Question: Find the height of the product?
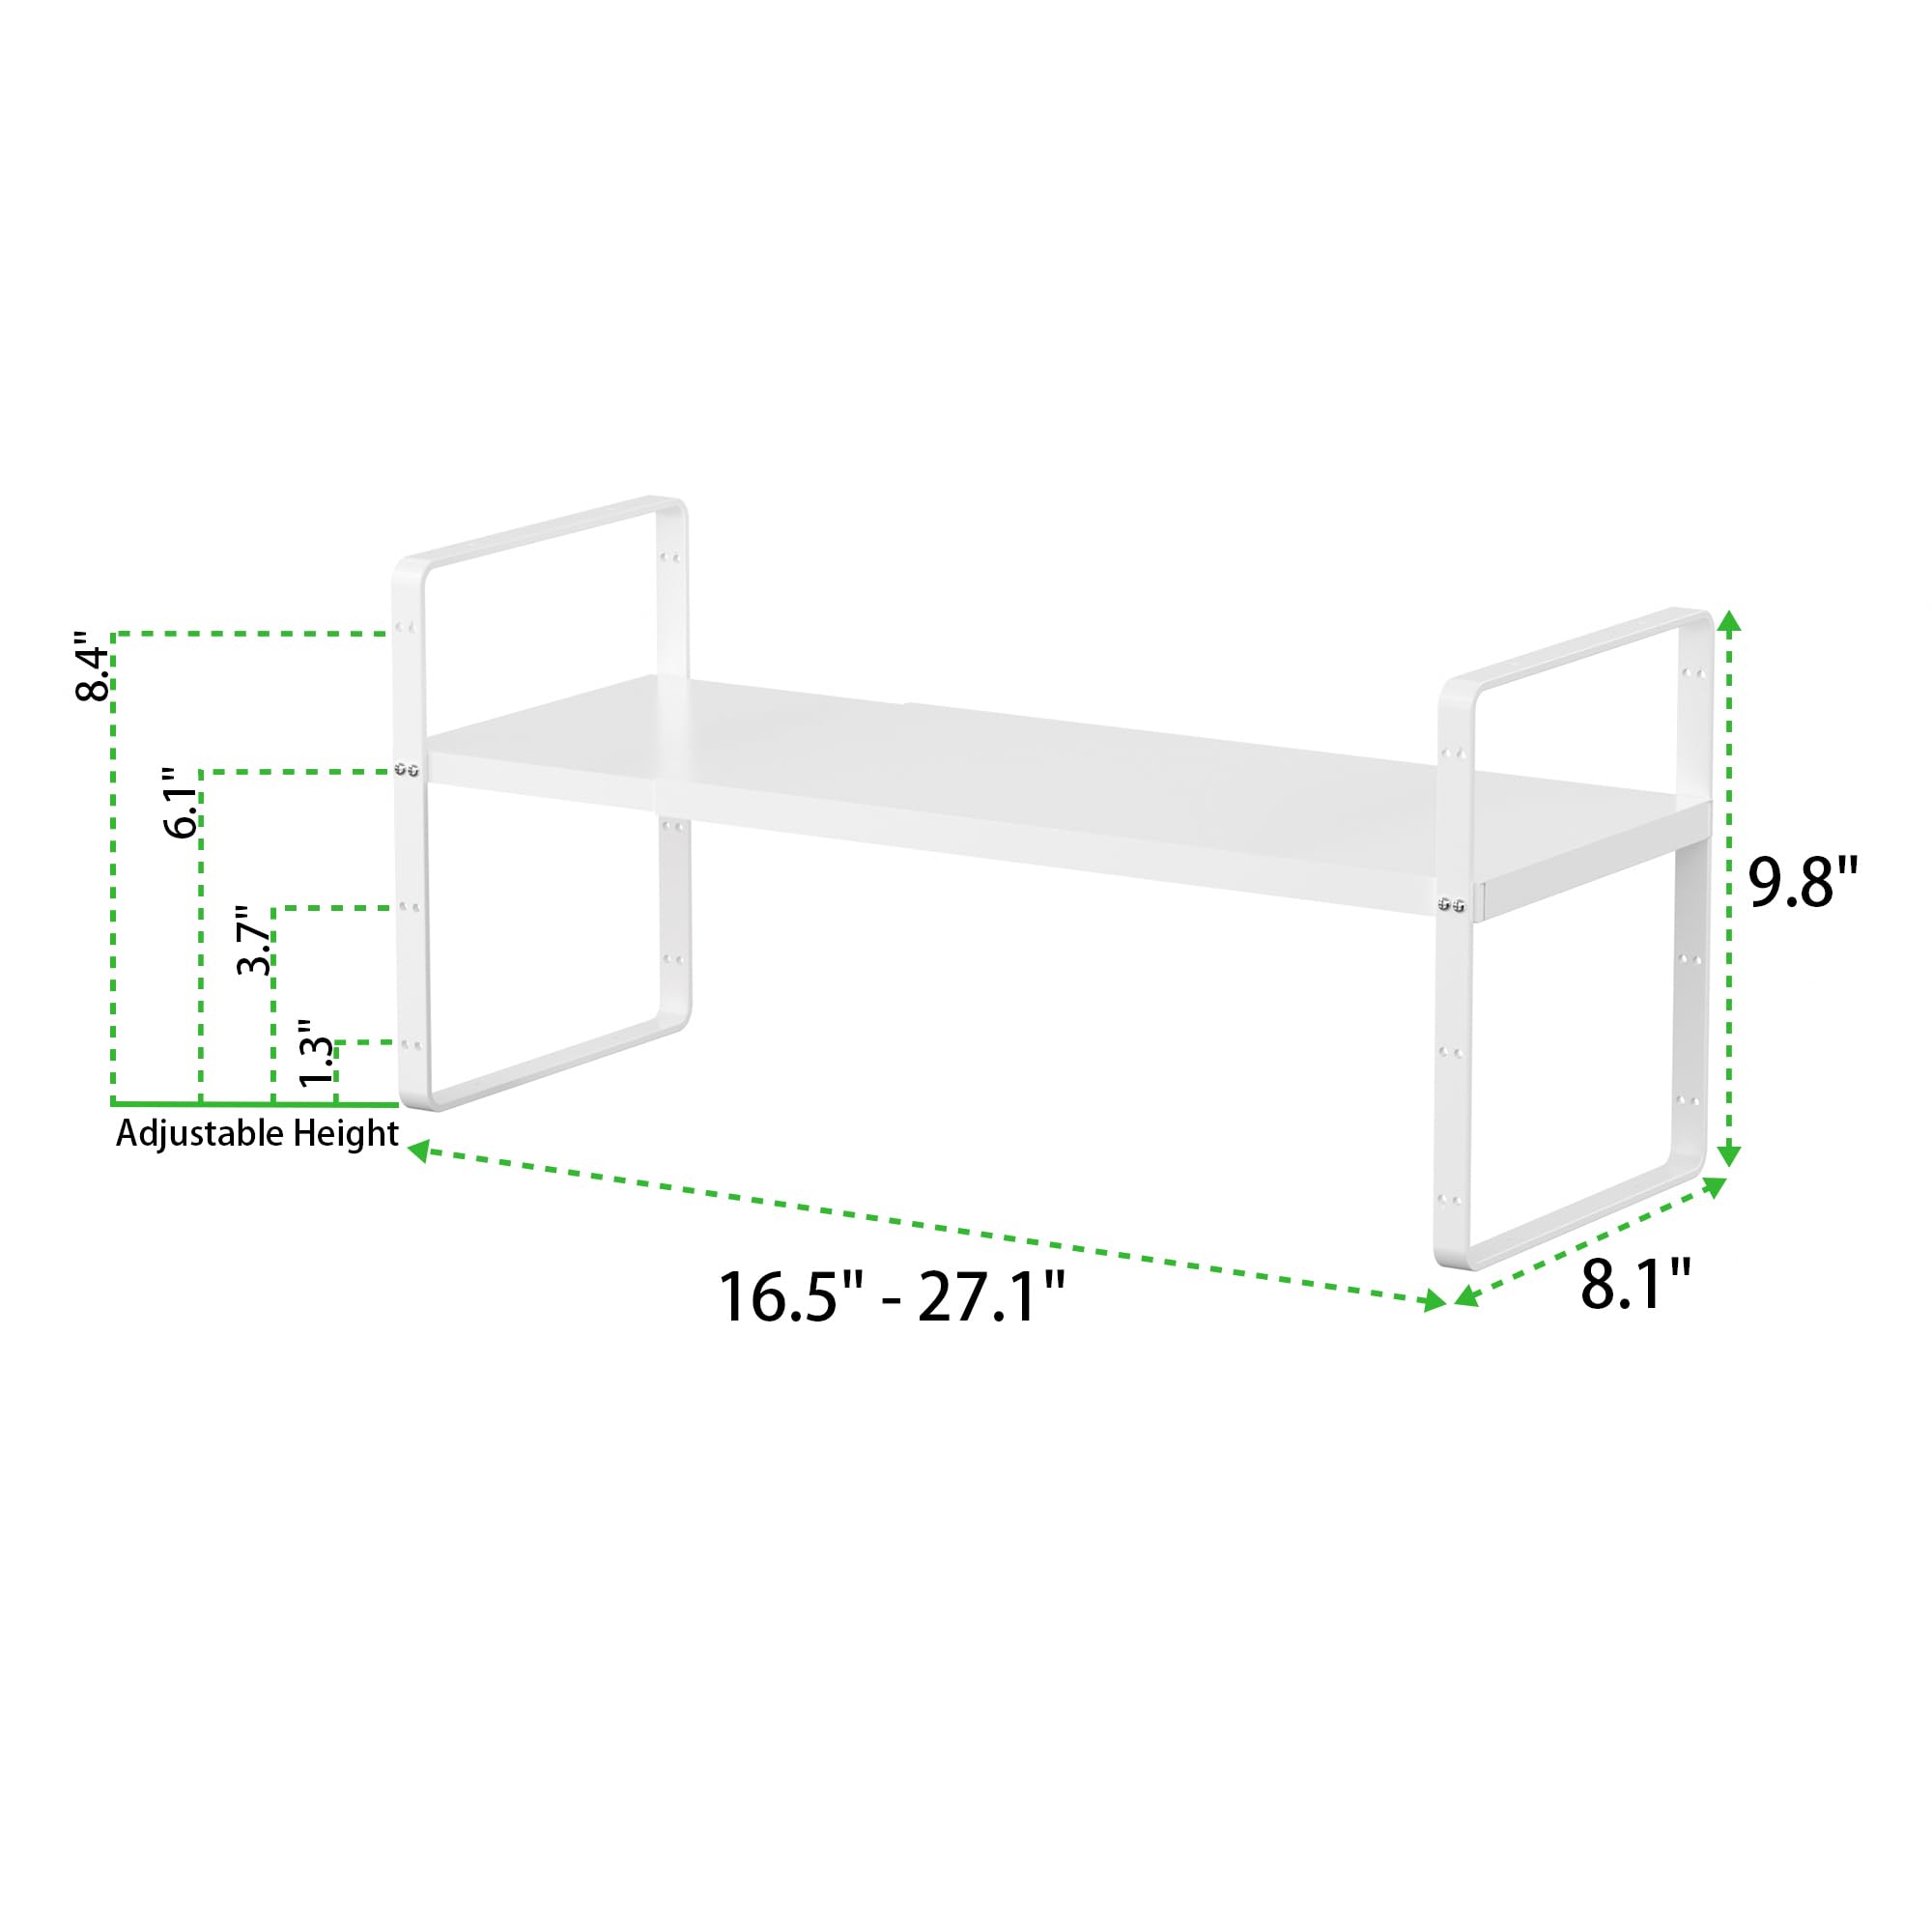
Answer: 9.8 inch